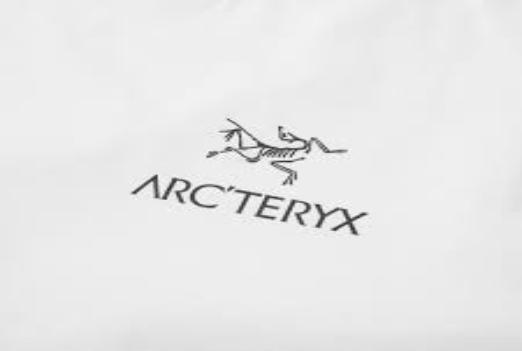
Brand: Arc'teryx
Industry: Clothes